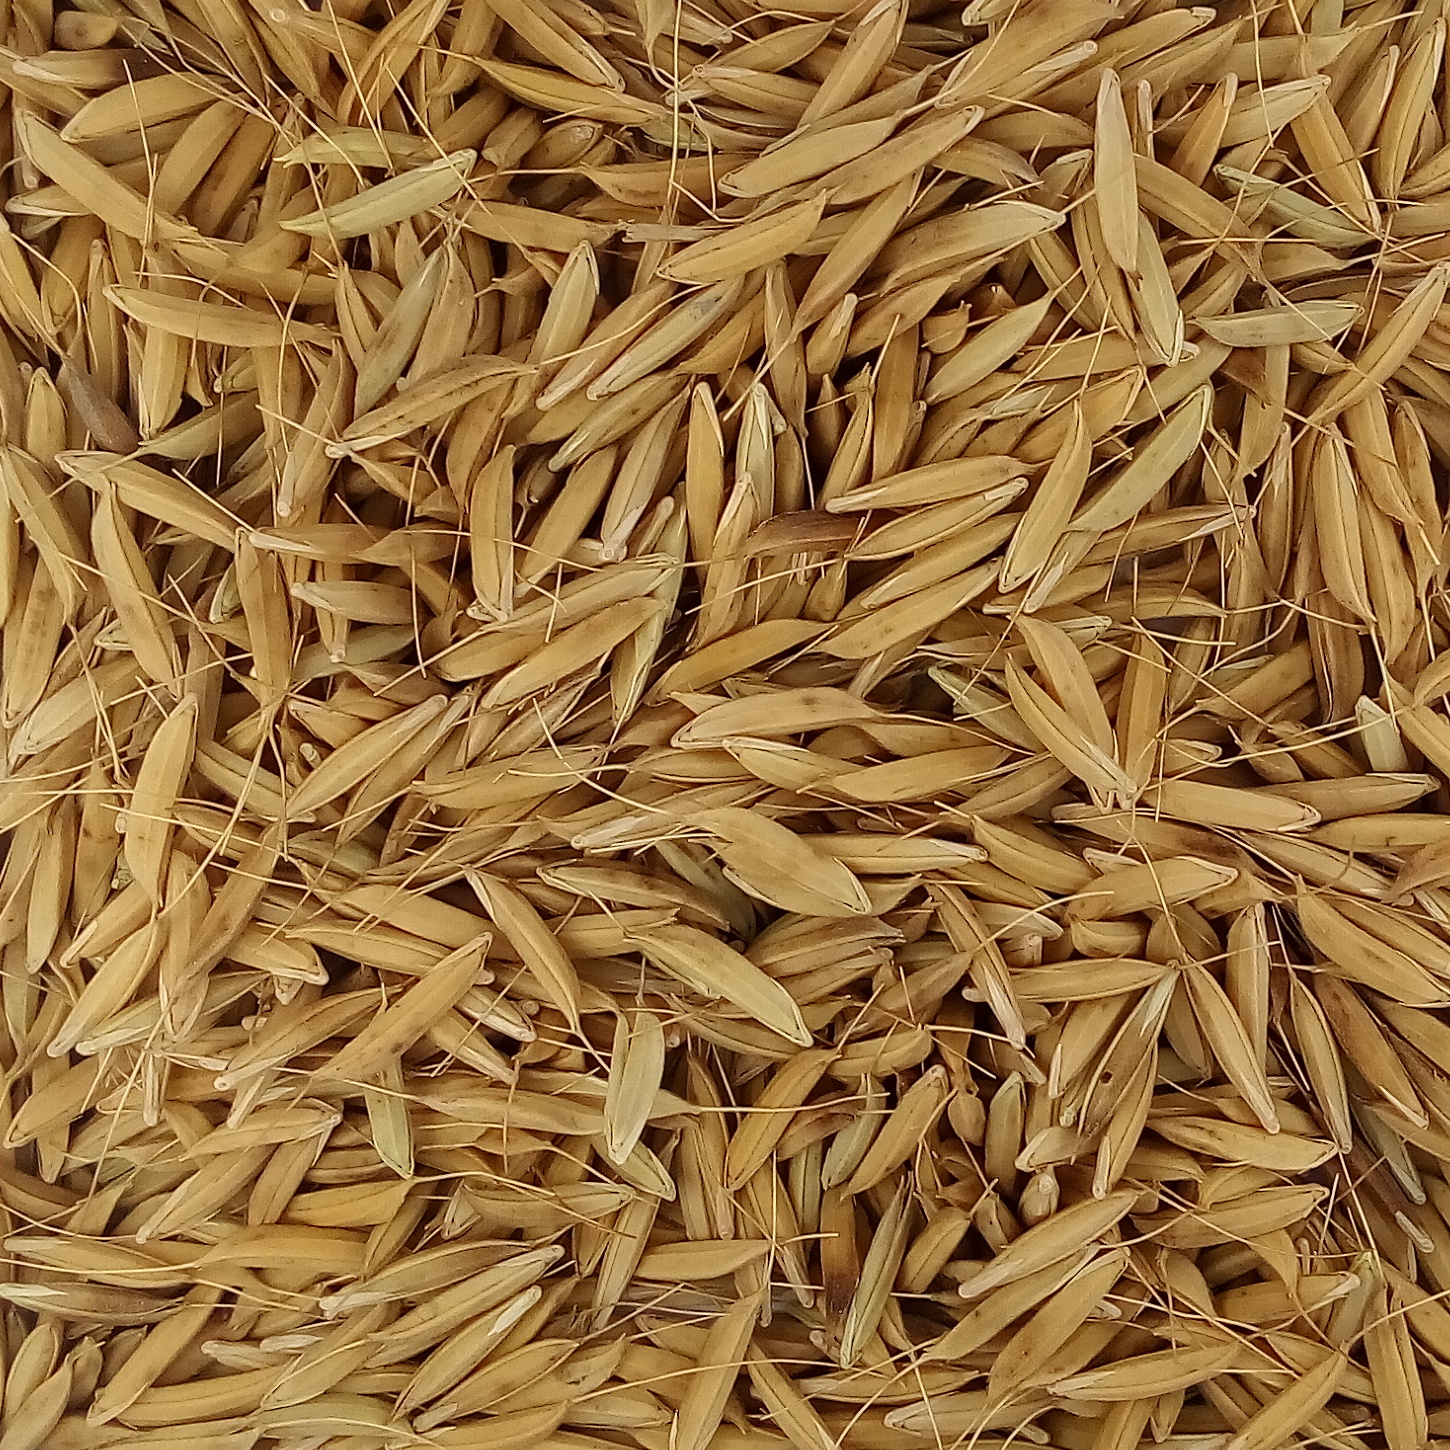
Rice seed variety: CSR_30